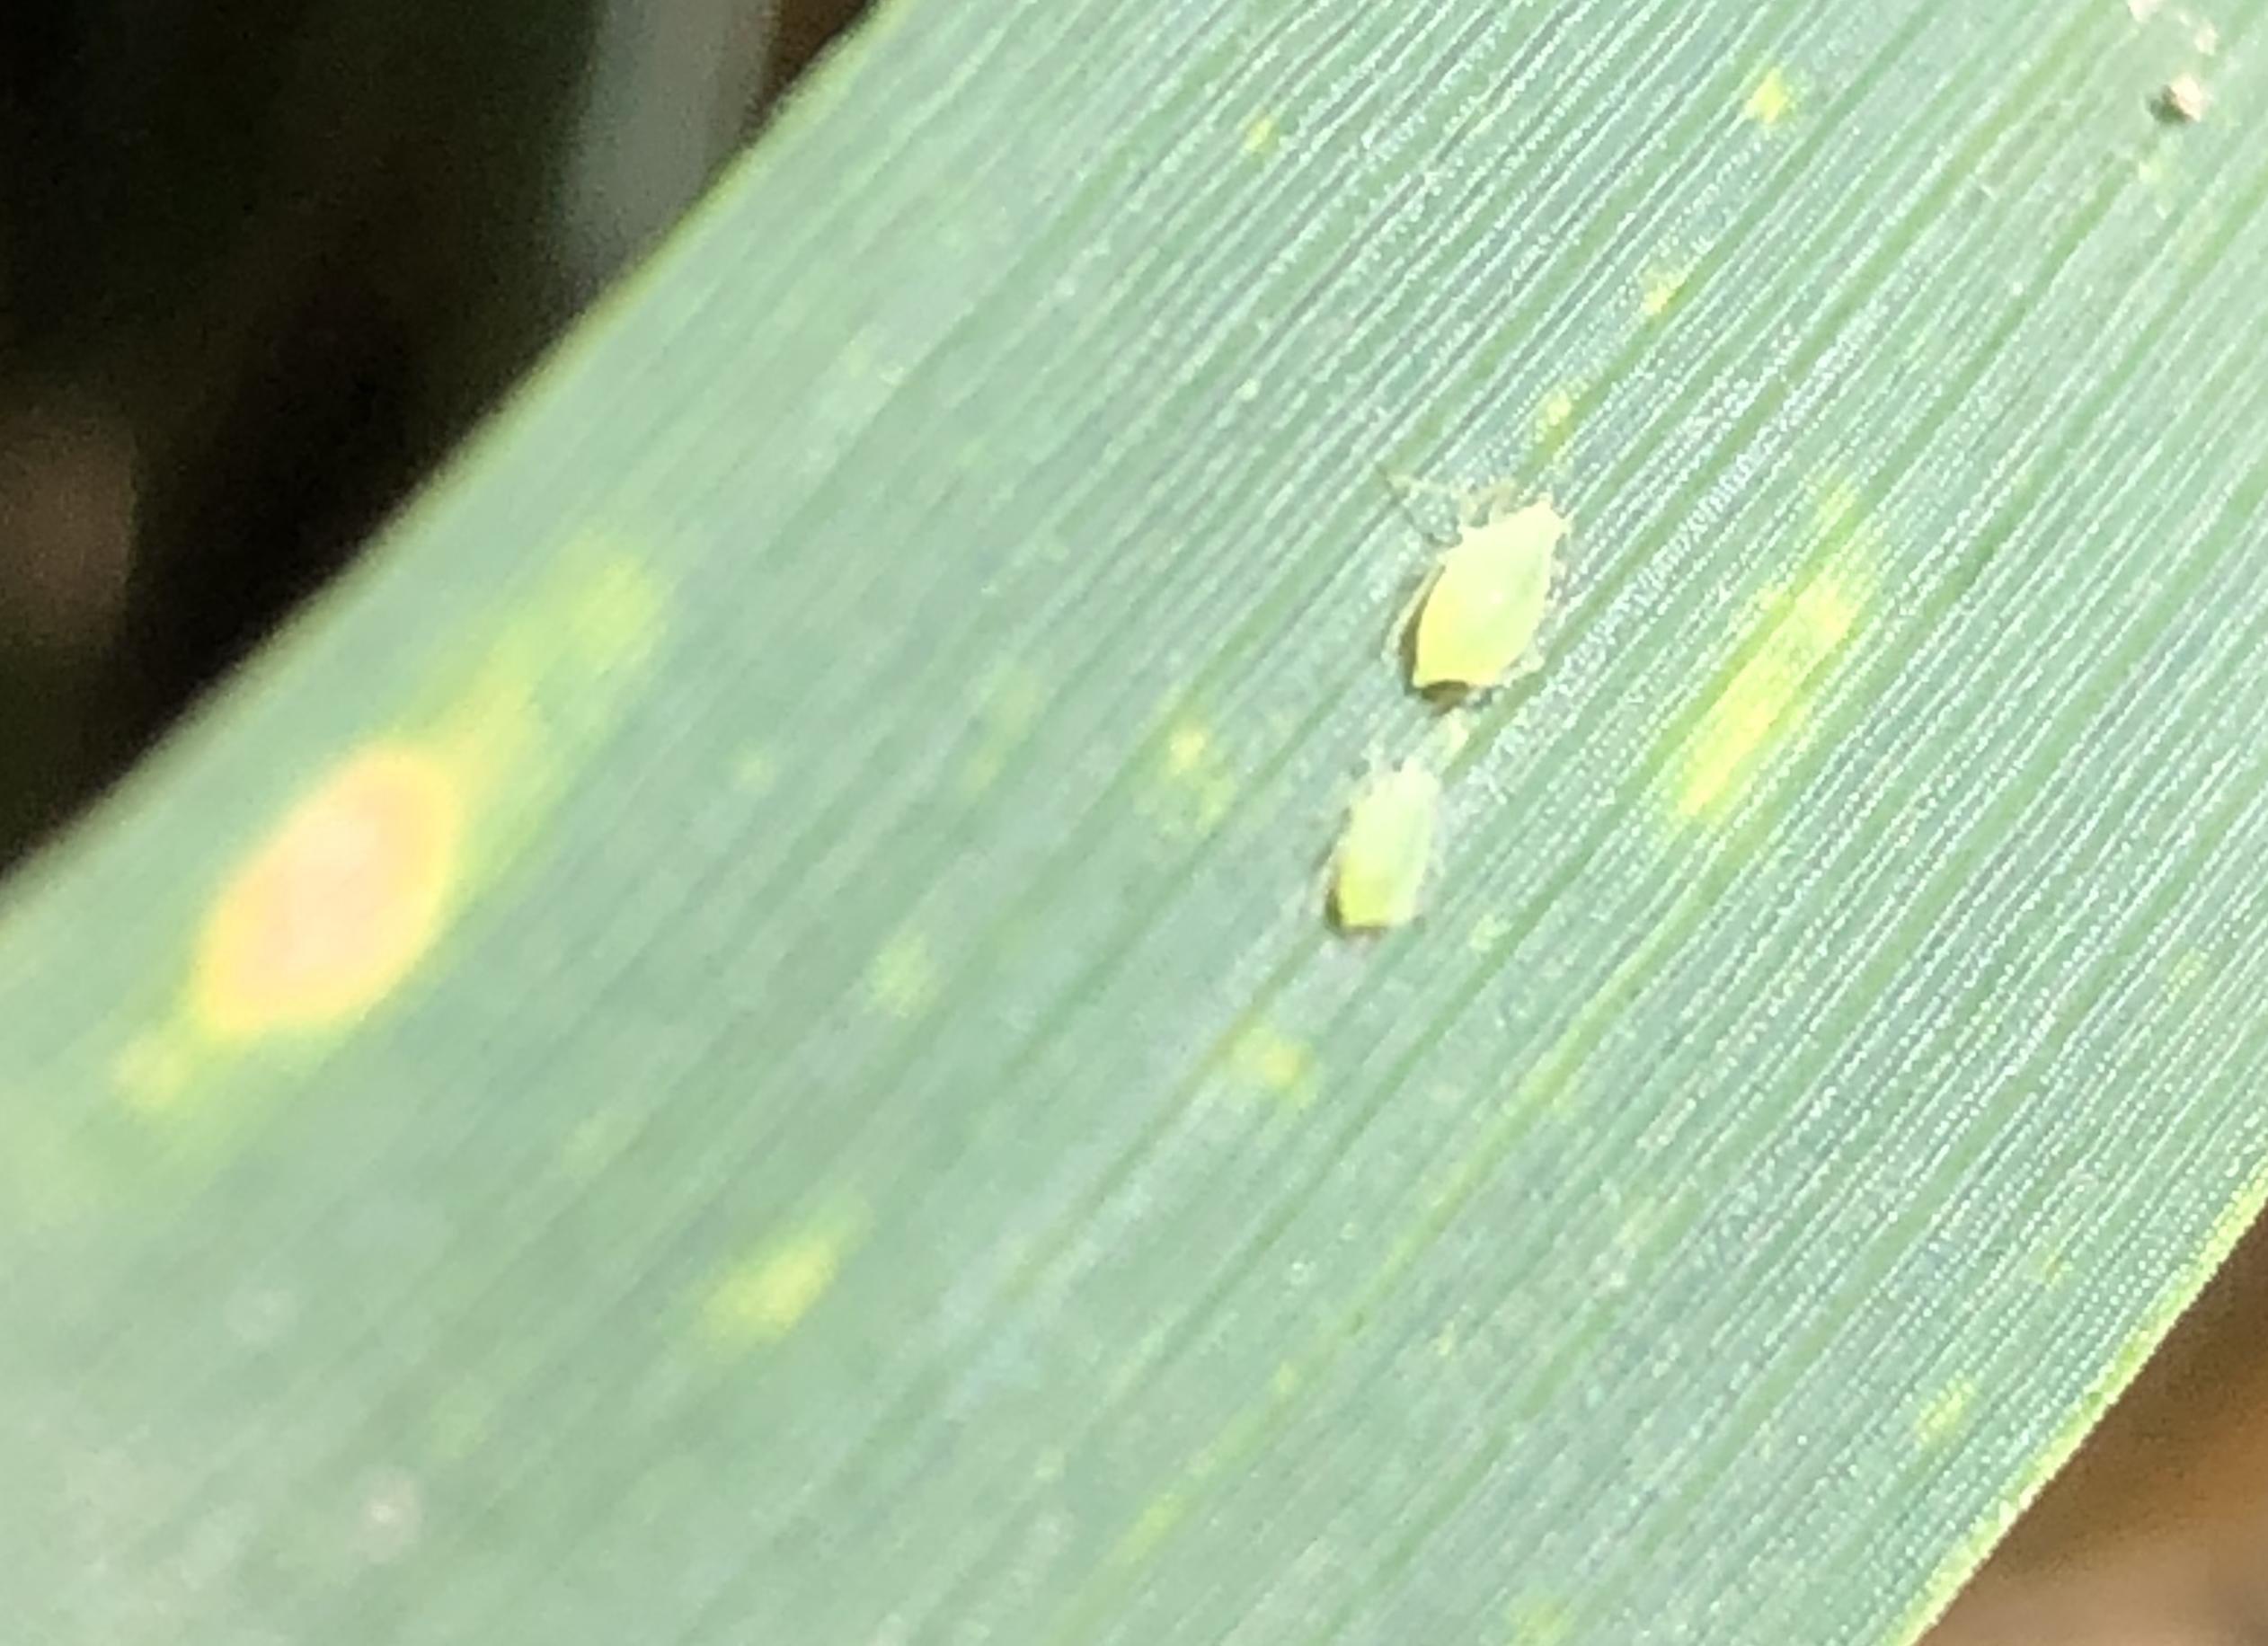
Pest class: cereal_grass_aphid